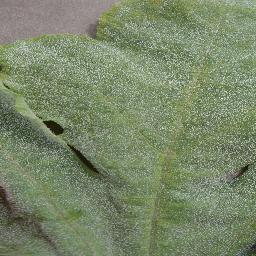
Label: Squash___Powdery_mildew